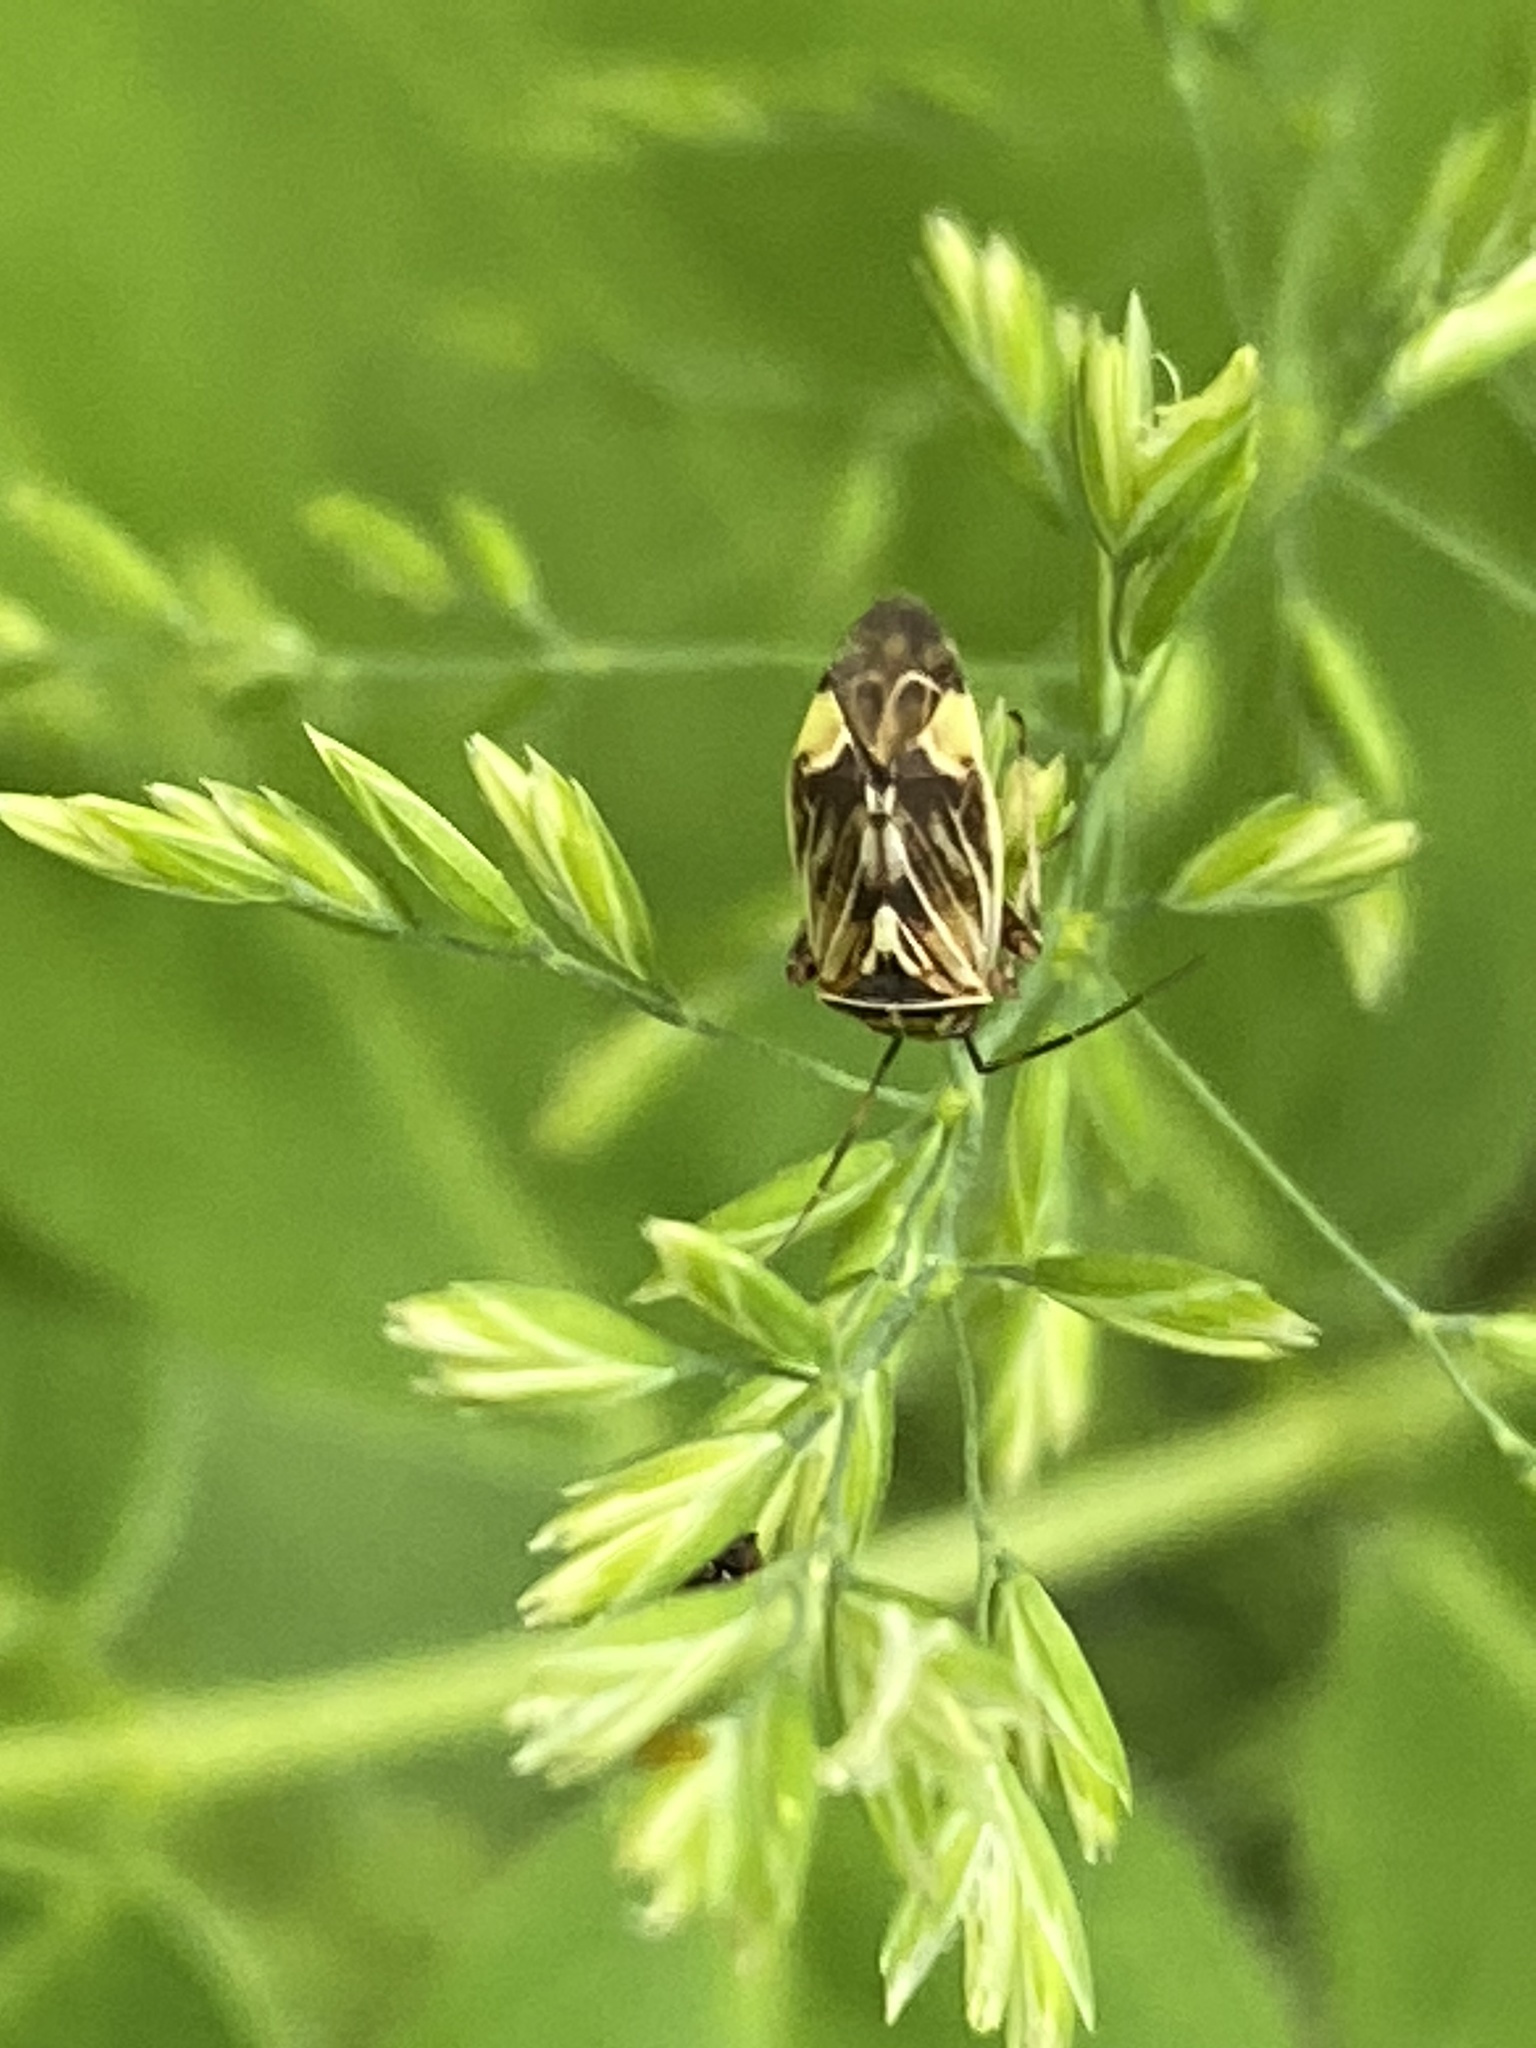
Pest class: lygus_bug